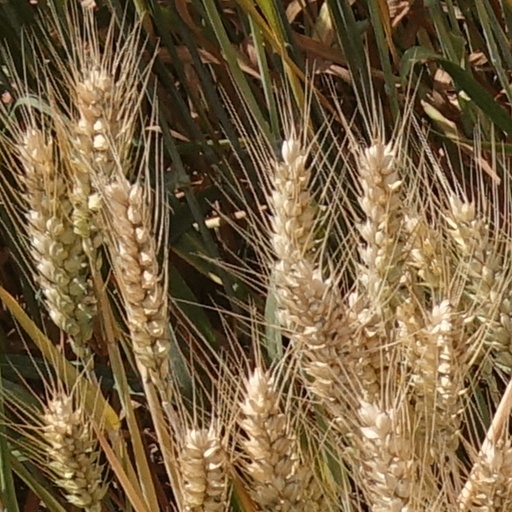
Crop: wheat